Liverpool Cruise Terminal

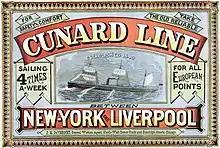
Cunard Line poster (1875) advertising 4 times a week Liverpool-New York passenger service

Liverpool's relationship with cruise liners dates back to the 19th century. Long distance scheduled commercial passenger travel by ship began in Liverpool in 1819 when the SS Savannah became the first steamship to conduct a trans-Atlantic crossing. Regular transatlantic crossing services followed in 1840 with the Britannia-class steamship. This coincided with the opening of Cunard Line's offices on Water Street in the city centre. Cunard went on to open its headquarters in the Cunard Building in 1916.